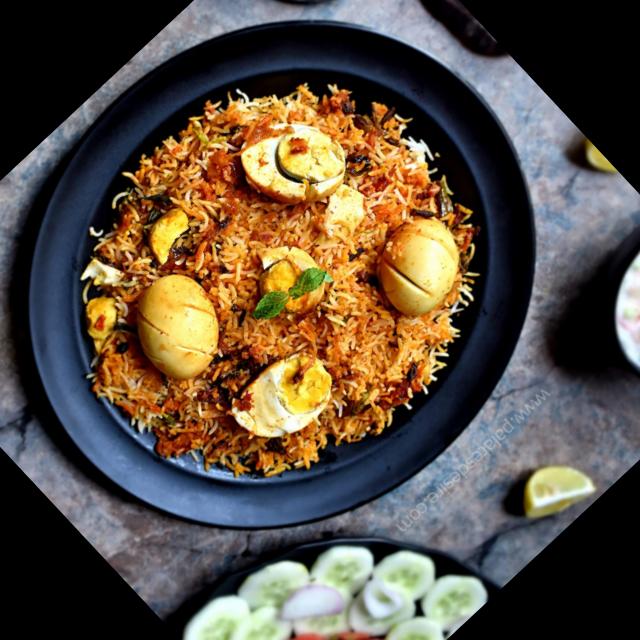
Dish: biryani